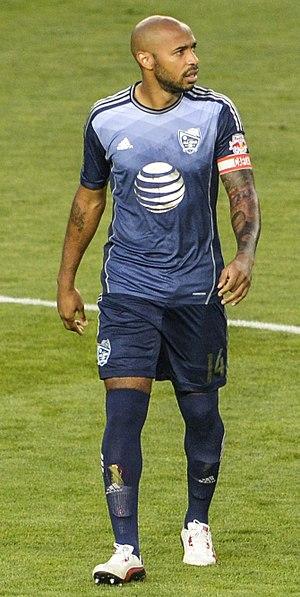
Thierry Henry, né le 17 août 1977 aux Ulis, est un ancien footballeur international français qui a évolué au poste d'attaquant entre 1994 et 2014. Il est actuellement entraîneur de l'Impact de Montréal en Major League Soccer.